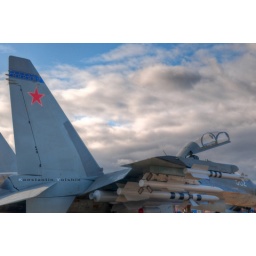
sukhoi fighter on the ground with opened cockpit, fully armed with missles with blue sky in background